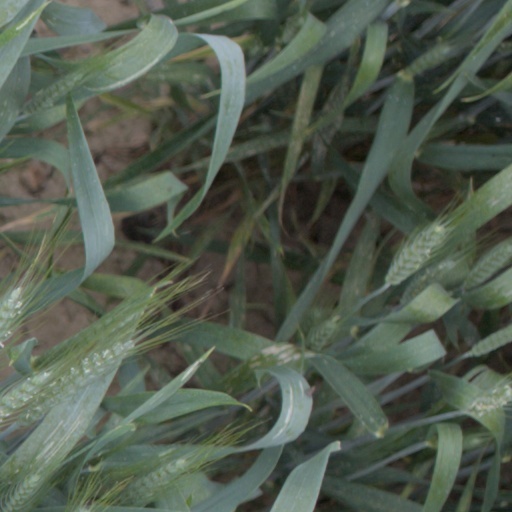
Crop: wheat